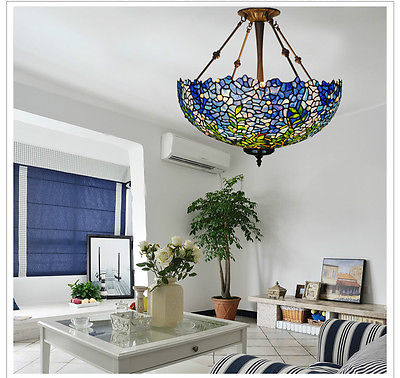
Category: lamp